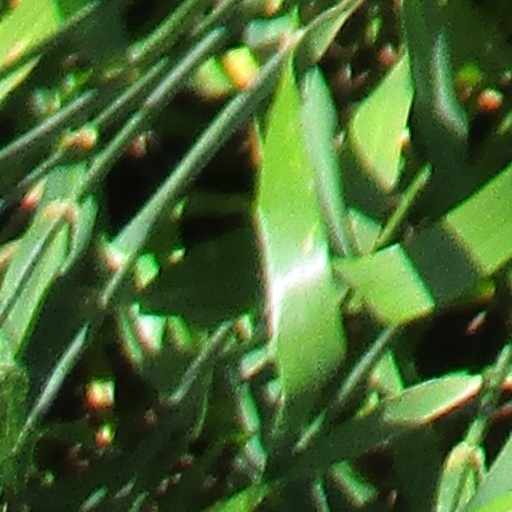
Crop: wheat